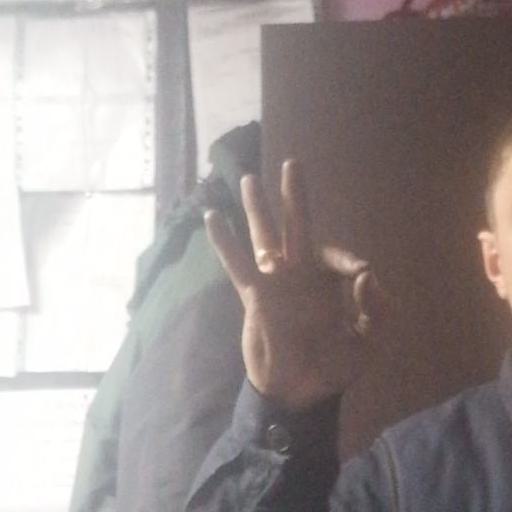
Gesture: ok